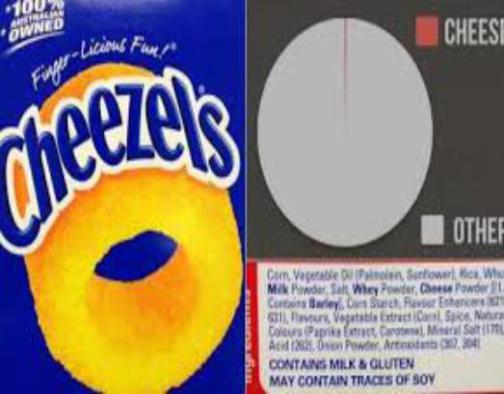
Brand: cheezels
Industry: Food